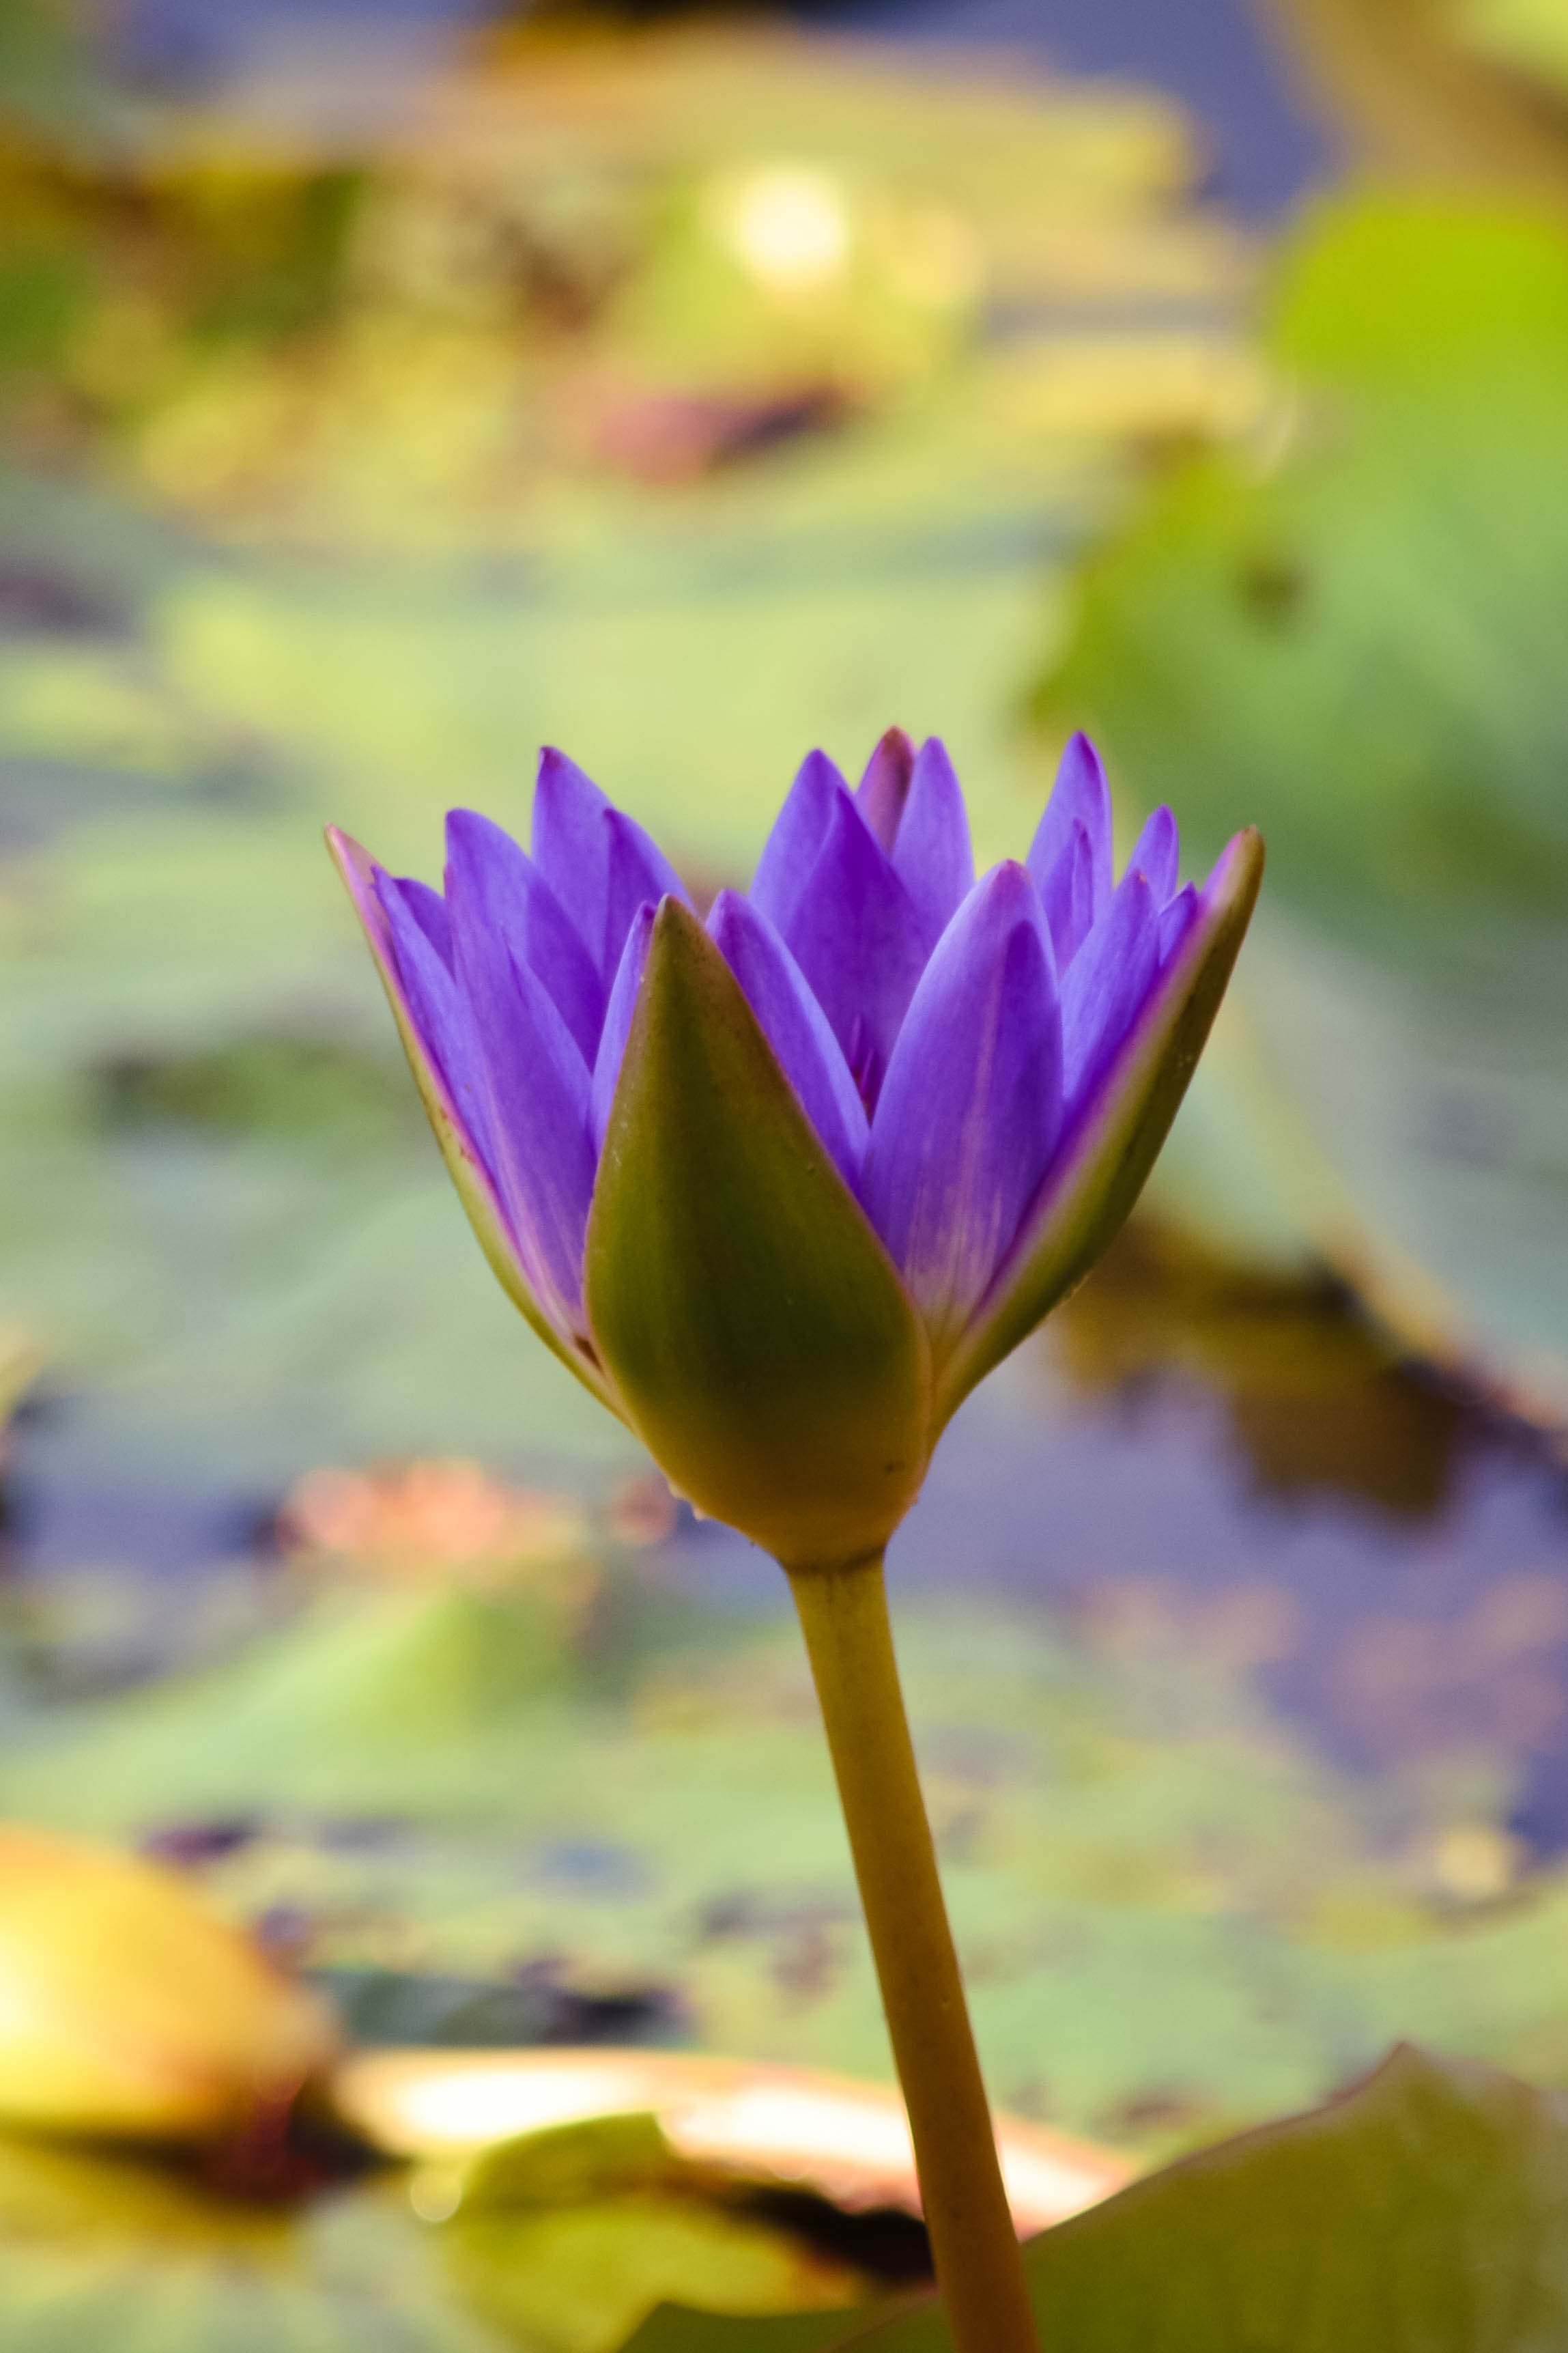
tree, nature, outdoor, silhouette, blossom, light, architecture, plant, sky, sunrise, sunset, leaf, flower, petal, view, building, city, skyscraper, river, ship, summer, statue, evening, orange, red, tower, fishing, africa, park, mammal, asia, botany, yellow, waterfront, lifestyle, sacred lotus, aquatic plant, flora, plain, elephant, thailand, geography, wildflower, close up, golf club, sculpture, family, tour, luxury, tourists, mountains, animals, cambodia, bright, cornfield, lotus, culture, tanzania, pretty, large, bangkok, tourist attraction, hotels, singapore, labor, mead, flush, in the city, the drawing, mekong river, of the organization, there are reputable, napok, seductive, motocross racing, the huge, core zone, the sun, the rough, the environment, laos, macro photography, flowering plant, plant stem, land plant, lotus family, savannah hilton head international airport